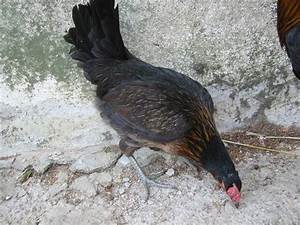
Label: chicken